Shifra Goldman

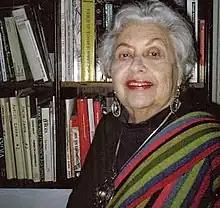

Shifra Goldman (née Meyerowitz; July 18, 1926 – September 11, 2011) was an American art historian, feminist, and activist. She had a probing intellect and a sense of "brutal" honesty. She also had an "encyclopedic" knowledge of art history and a passion for Chicana/o art.